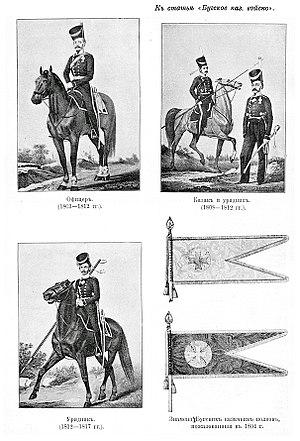
L’armée cosaque du Boug est une communauté cosaque formée en 1769 à partir de Cosaques, Ukrainiens, Valaques, Serbes et Bulgares ayant soutenu la Russie lors de la guerre russo-turque de 1768-1774. Leur régiment, commandé par l’ataman Skrajinski, s’installe après le conflit sur le cours du Boug méridional, la nouvelle frontière entre les empires russe et ottoman.